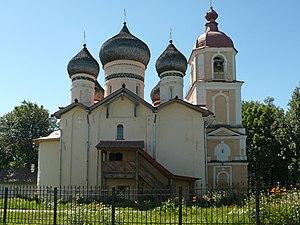
L'église Fiodor Stratilate (rue Chtchirkova), se trouve dans le centre historique de la ville de Novgorod, dans le quartier nord de "Nerevski konets". Les termes russes : na Chtchirkove oulitsé signifient dans la rue Chtchirkova, mais actuellement, le nom de la rue est devenu : rue Stratilatovskaïa. Le nom de Fiodor Stratilate est la translittération du prénom russe qui peut se traduire aussi par celui de Théodore le Stratilate, ou Théodore le Stratélate, général dans l'armée impériale, martyr à Héraclée, capitale de la province du Pont sous Licinius ; fêté le 8 février en Orient et le 7 février en Occident.